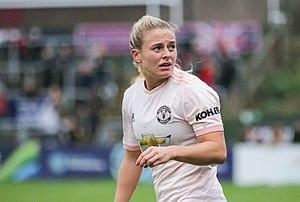
Kirsty Smith est une footballeuse internationale écossaise, née le 6 janvier 1994. Elle évolue au poste de défenseur. En 2019, elle joue à Manchester United qui depuis avril 2019 joue en Women's Super League.